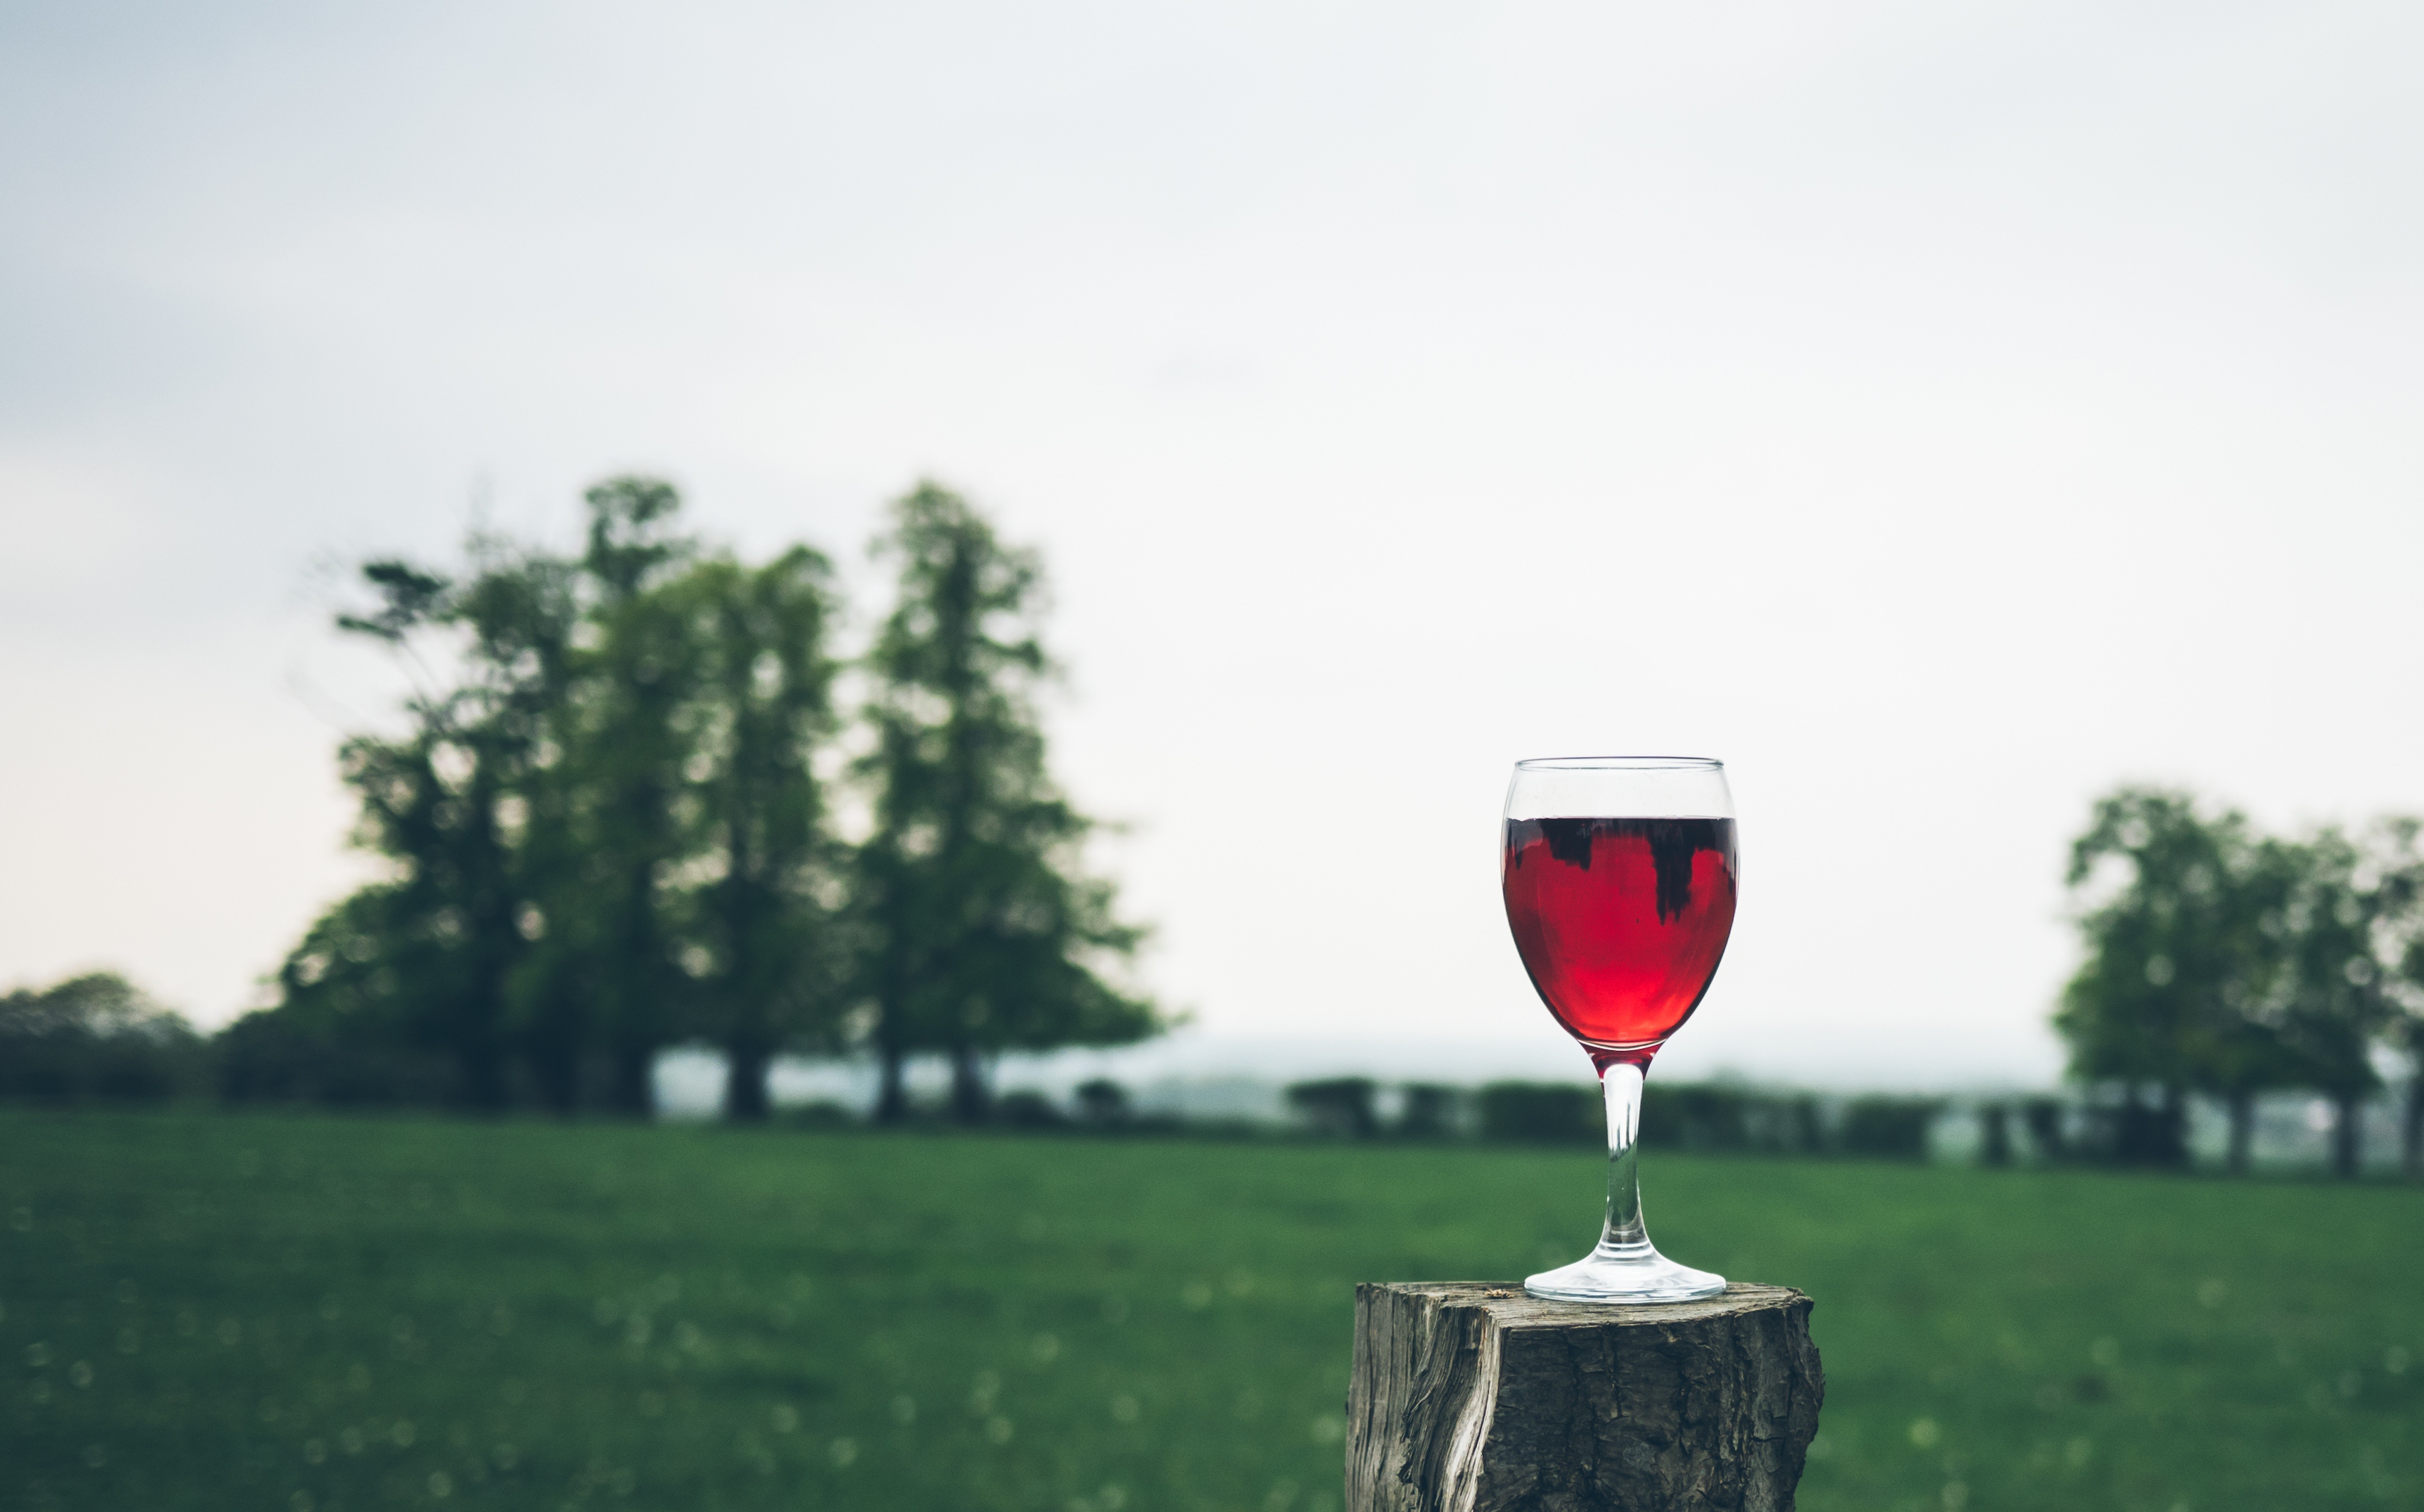
red, photograph, green, sky, grass, glass, tree, stemware, wine glass, red wine, drink, photography, grass family, atmosphere, drinkware, rural area, landscape, meadow, wine, field, balloon, lawn, tableware